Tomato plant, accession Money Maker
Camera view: horizontal (90 deg, fisheye); turntable rotation: 180 degrees
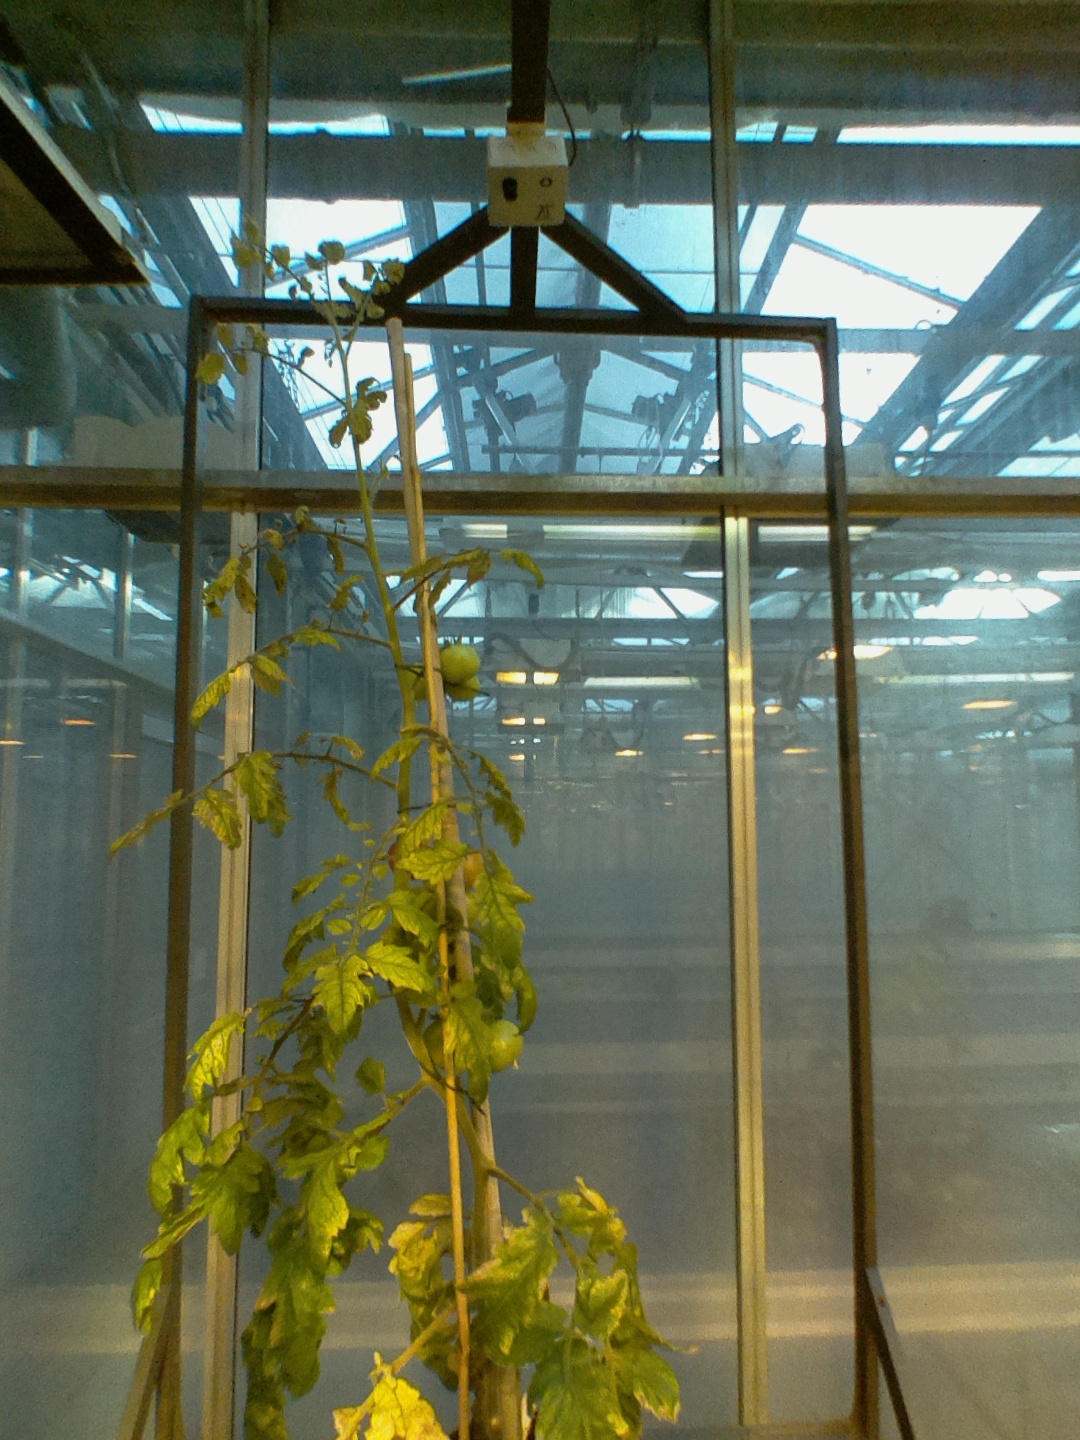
BBCH growth stage 81: 10%-20% of fruits show typical fully ripe color